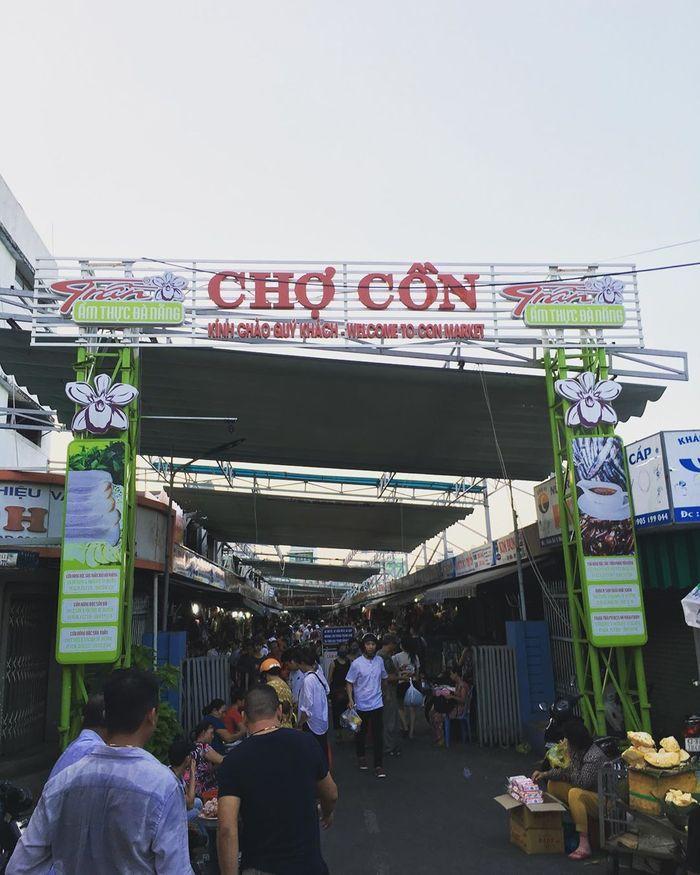
có nhiều người đang mua hàng ở bên trong khu chợ